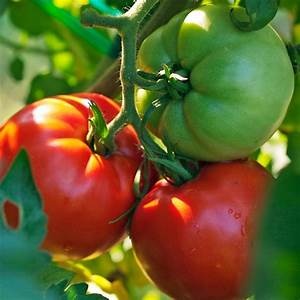
Label: tomato